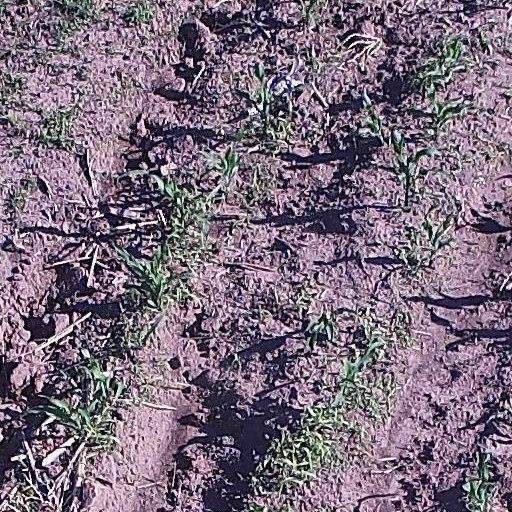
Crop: maize; corn